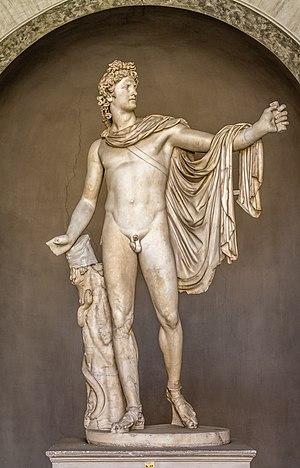
L’Apollon du Belvédère est une copie romaine en marbre de l'époque antonine d'après un original grec en bronze habituellement attribué à Léocharès, sculpteur de la deuxième moitié du IVᵉ siècle av. J.-C. Elle représente le dieu Apollon en marche, tenant à la main ce qui était probablement un arc. Elle est exposée au musée Pio-Clementino sous le numéro 1015.